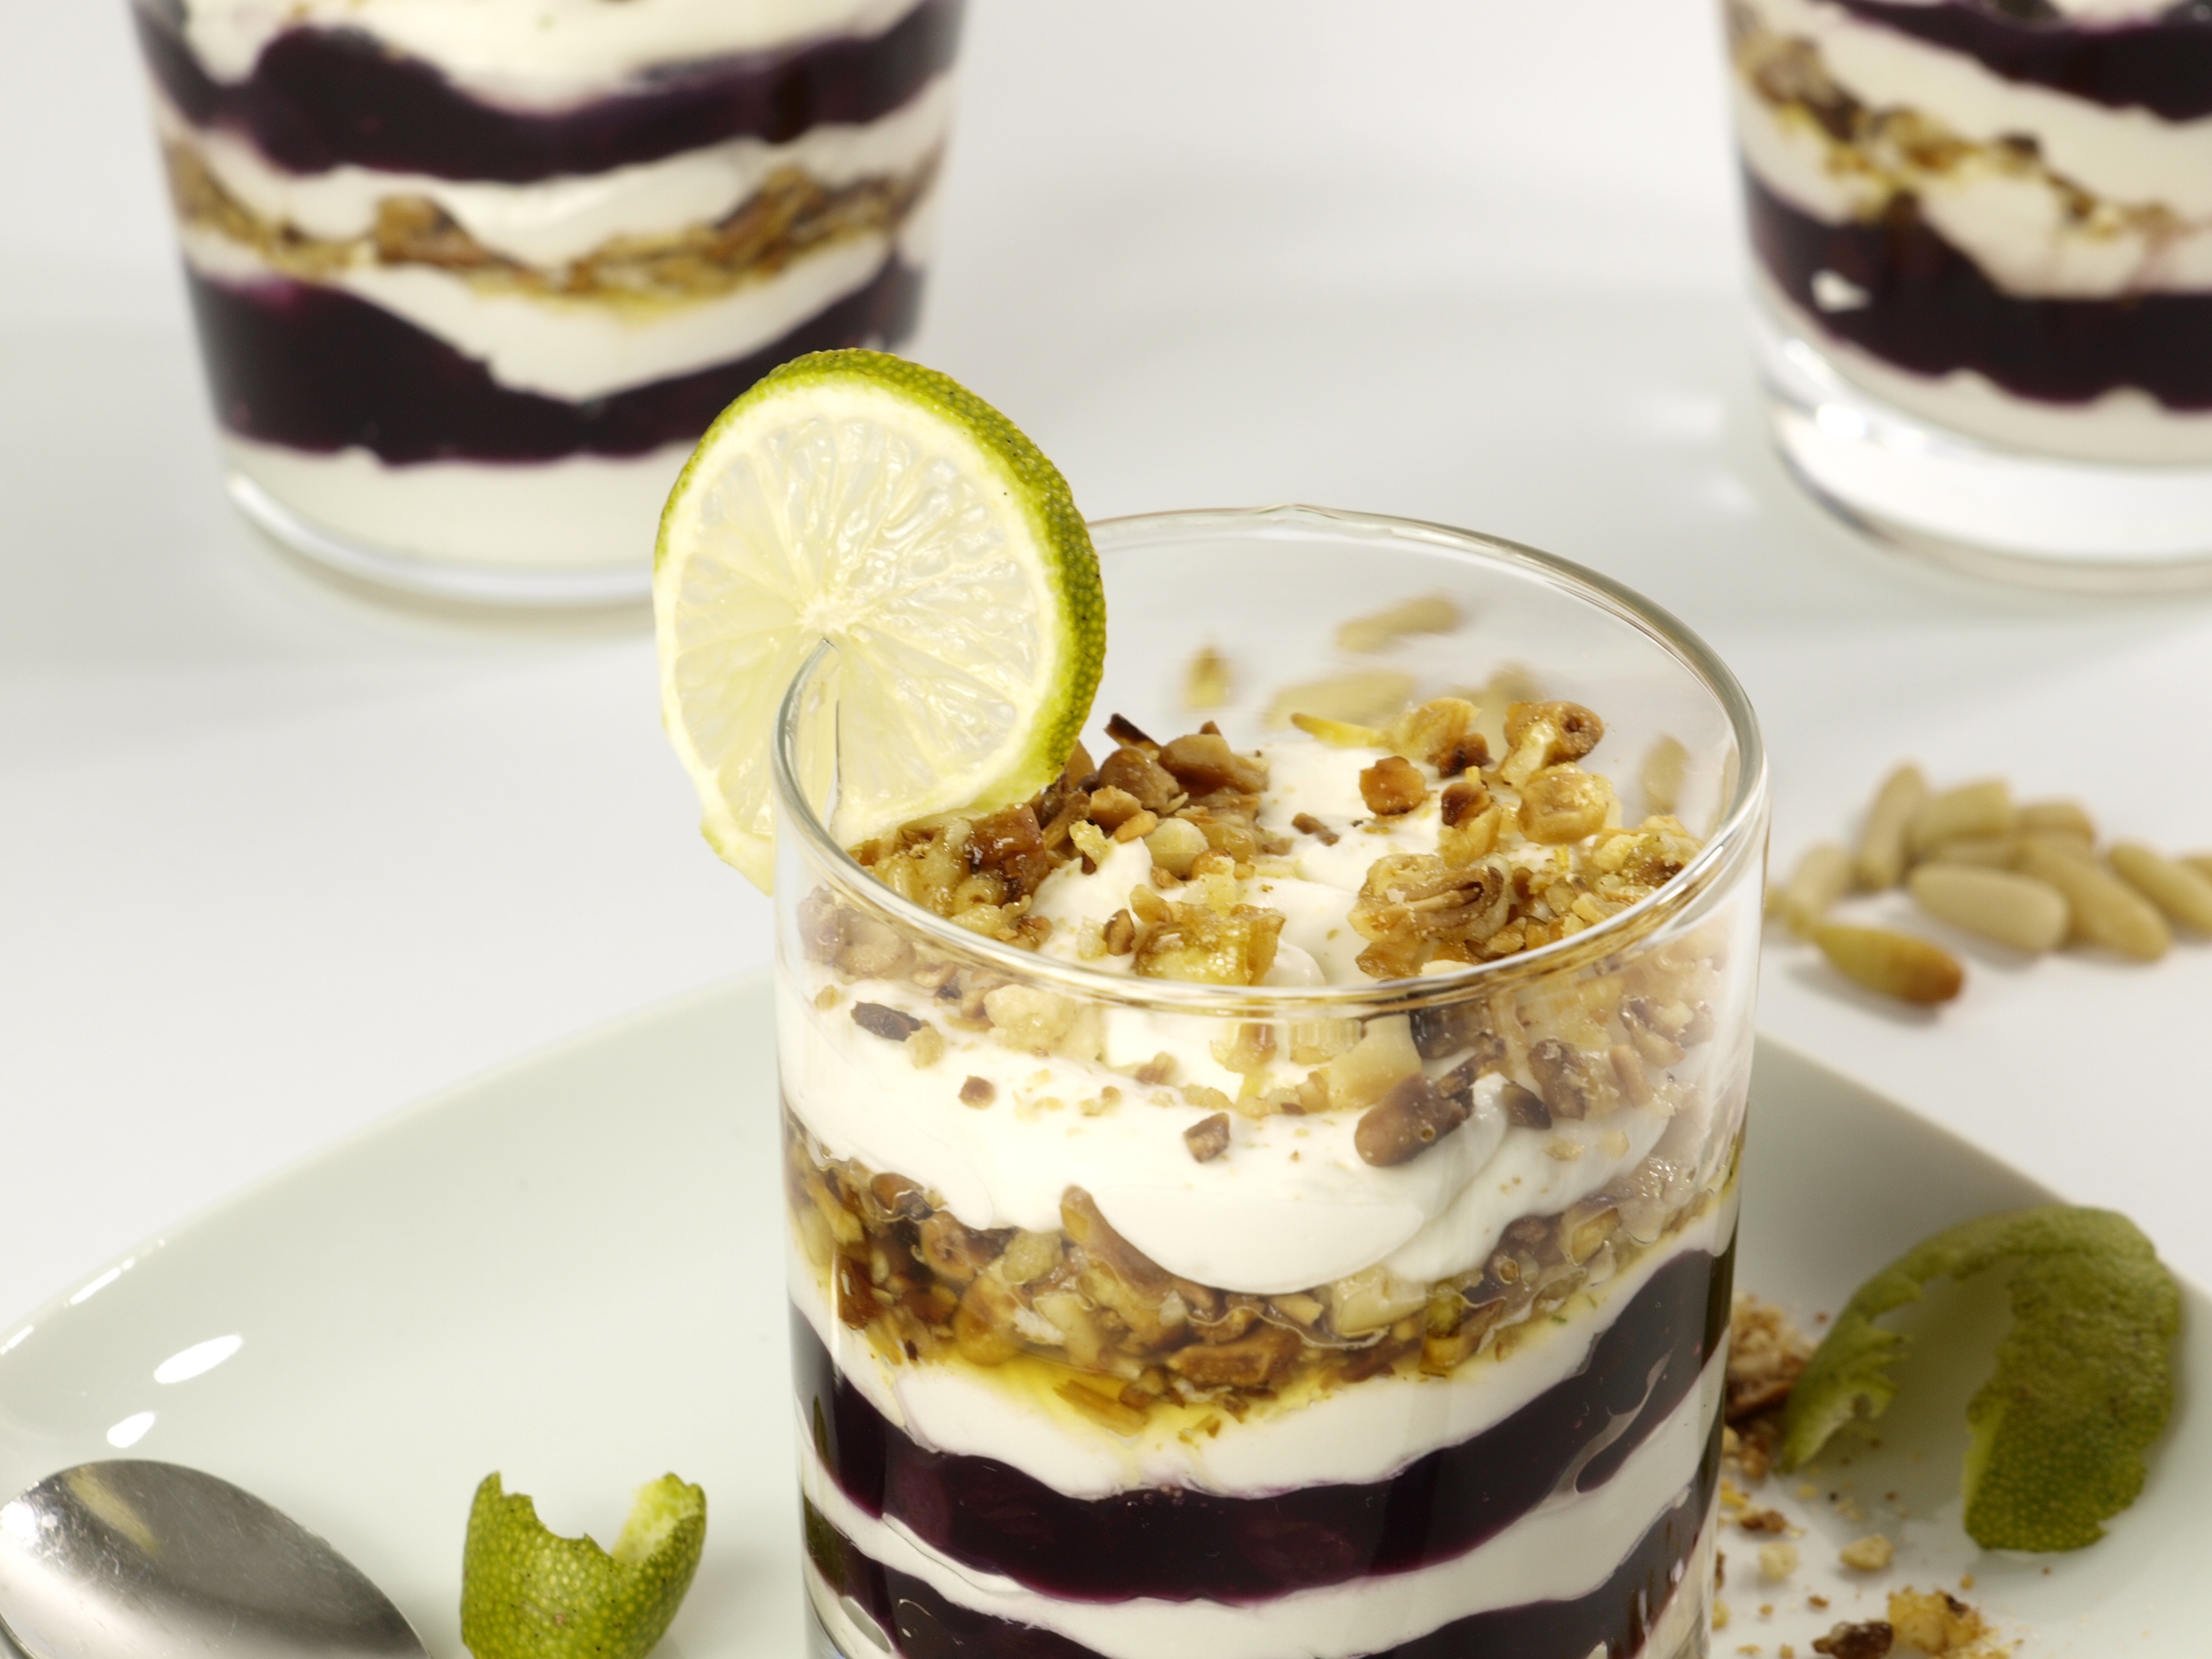
white, fruit, sweet, dish, meal, food, produce, blue, breakfast, milk, healthy, dessert, eat, cuisine, cream, delicious, yogurt, berries, blueberries, fruits, vitamins, frisch, blue grapes, milk product, italian food, parfait, trifle, mascarpone, european food